Vicente Verdú

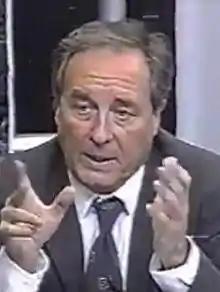
Vicente Verdú (circa 2003 date)

Verdú had a Ph.D. in sociology from the University of Paris and was a member of the Nieman Foundation for Journalism at Harvard University. He was one of the contributors of "Doblón" magazine from 1974 to 1976. He was editor in chief of "Cuadernos para el Diálogo" and "Revista de Occidente", and director of the Op-Ed page in Madrid's leading newspaper, "El País", where he published an occasional column. He also had a blog at http://www.elboomeran.com